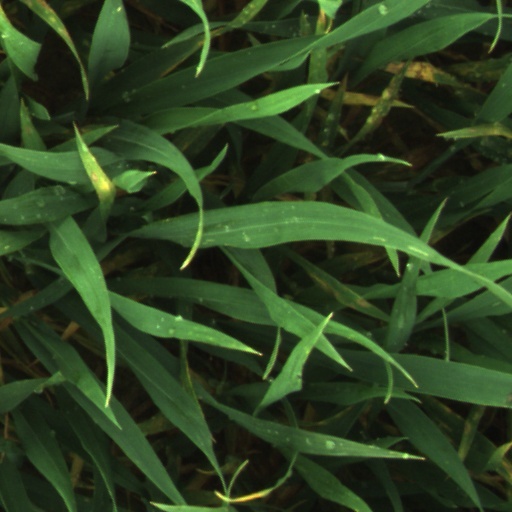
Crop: wheat